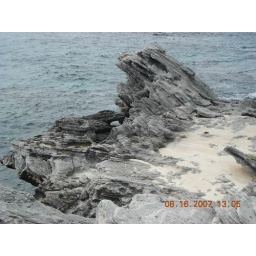
interesting rock formation jutting over the water